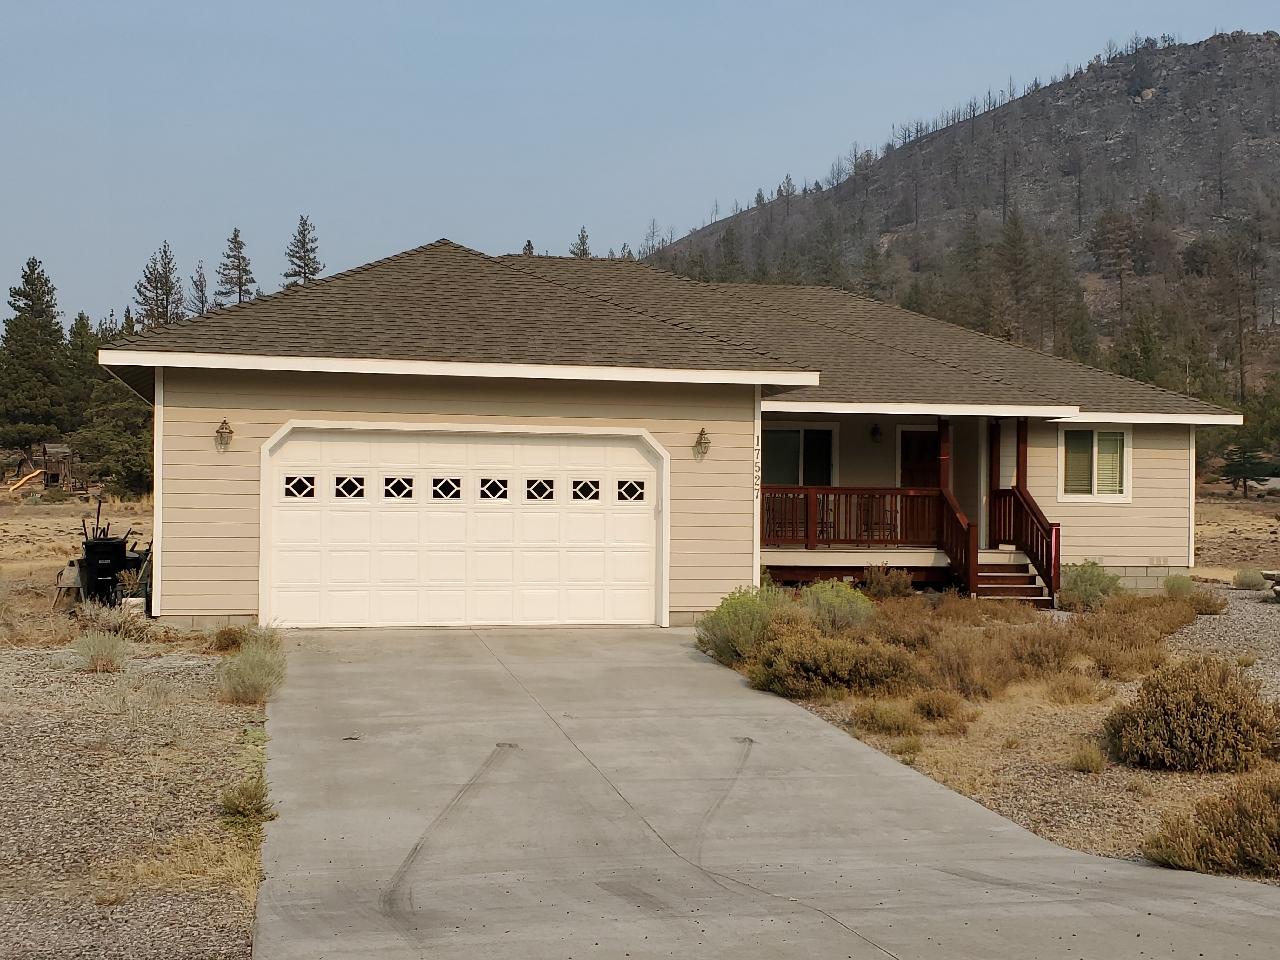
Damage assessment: no_damage